Stylissa carteri

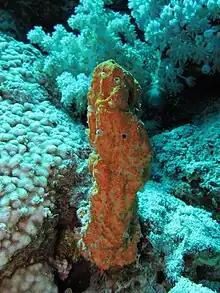
"Stylissa carteri" (Red Sea, Egypt)

Stylissa carteri, commonly known as elephant ear sponge, is a species of sponge found from the Red Sea to Australia. Its robust, usually free-standing, yellowish-orange body with many spicules grows up to in size.